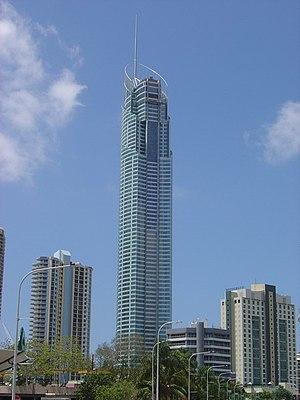
L’Emporis Skyscraper Award est un prix d'architecture décerné annuellement par l'entreprise allemande Emporis au plus remarquable gratte-ciel construit durant l'année précédente à travers le monde.